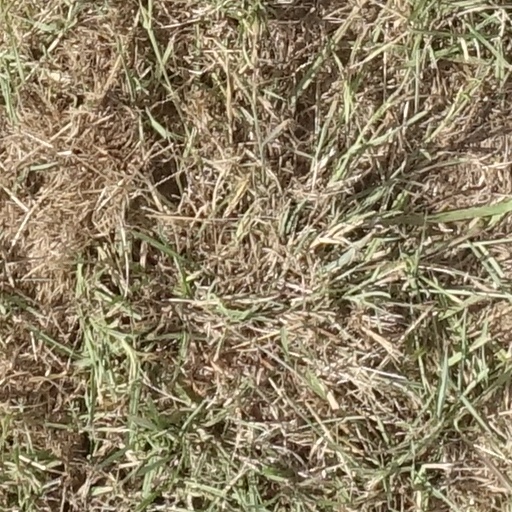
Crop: sorghum